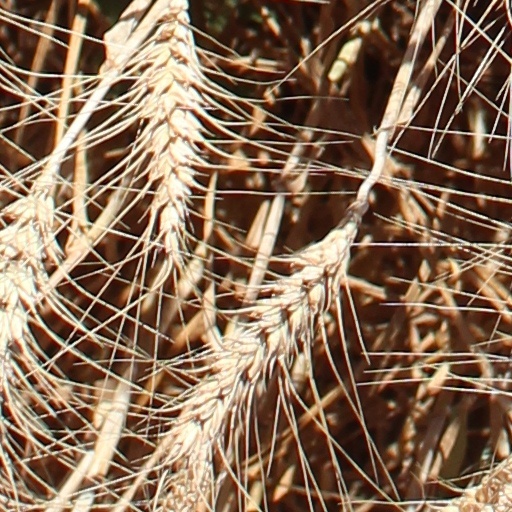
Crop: wheat